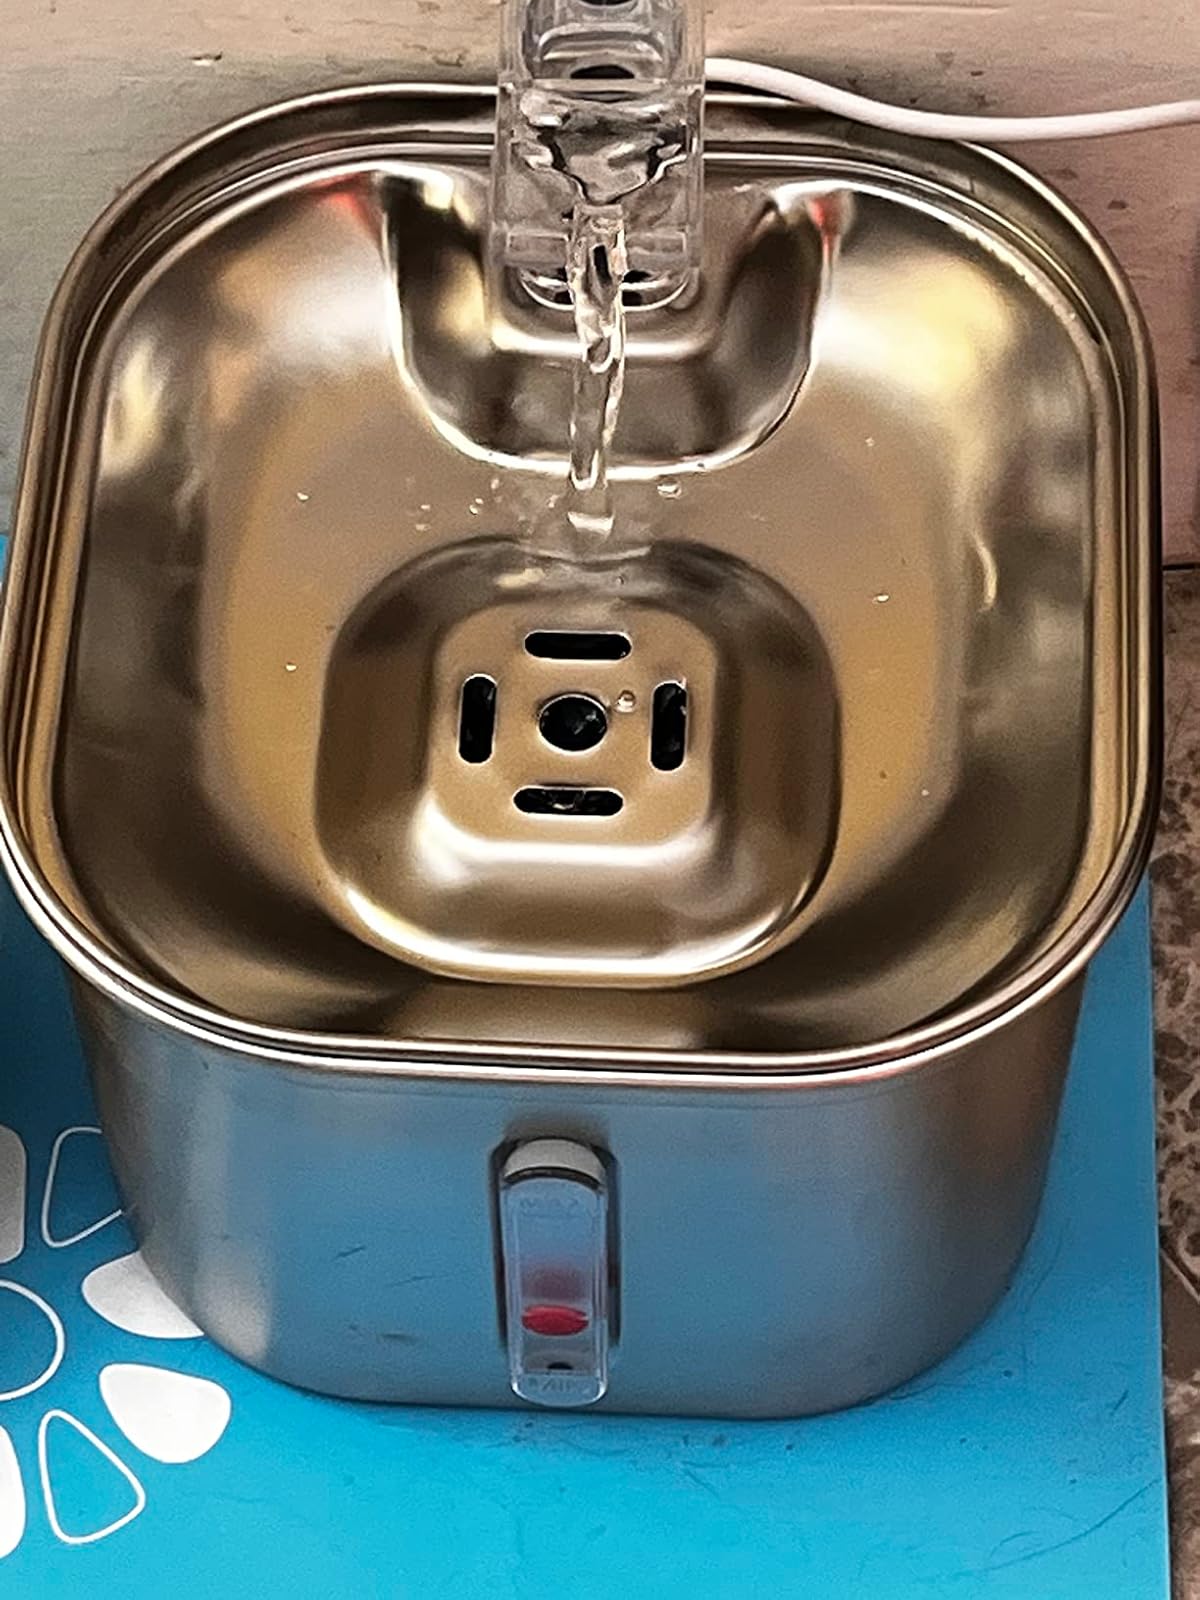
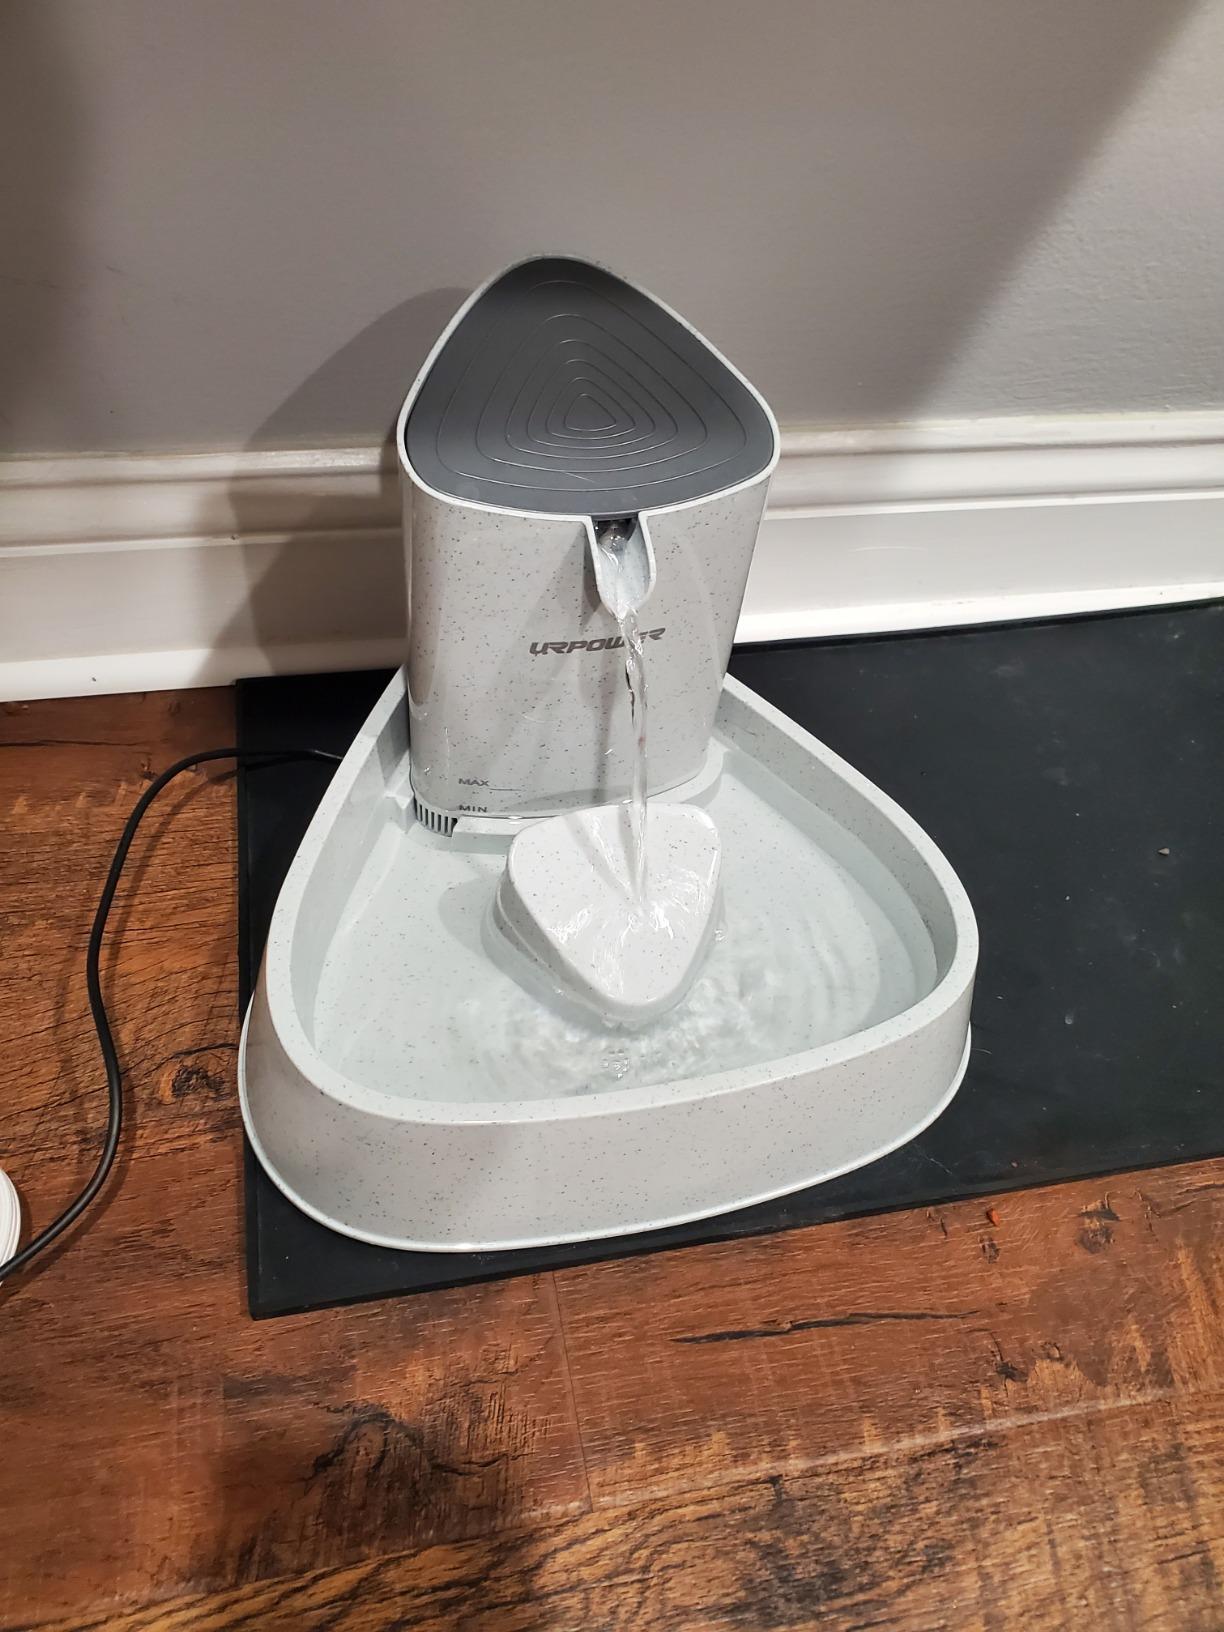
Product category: items_bowl
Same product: no